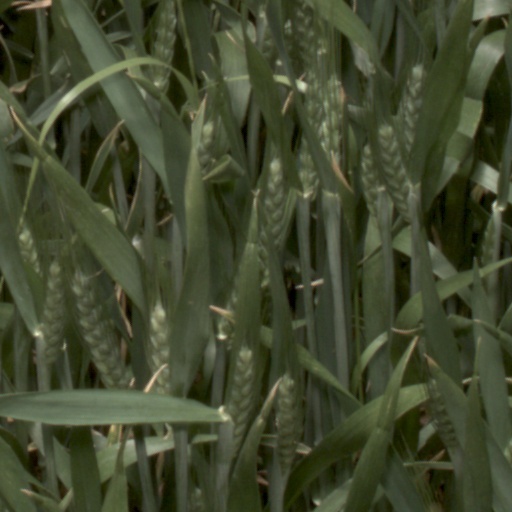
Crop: wheat